52nd Battalion (Australia)

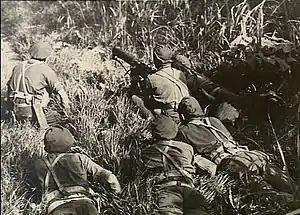
A machine-gun crew from the 37th/52nd Battalion in New Guinea, 1944

The battalion was amalgamated with the 37th Battalion, known as the "37th/52nd Battalion, The Henty Regiment", was formed in Victoria in 1930 as part of a rationalisation of the Australia's part-time military forces that came about as a result of the combined effects of the suspension of compulsory service by the newly elected Scullin Labor government and the Great Depression. Assigned to the 10th Brigade, the amalgamated battalion undertook weekly parades and undertook annual camps, and remained in existence until mid-1936 when, as part of an expansion of the Australian military due to concerns about the threat of war in Europe, the battalion was split to reform its predecessor units.